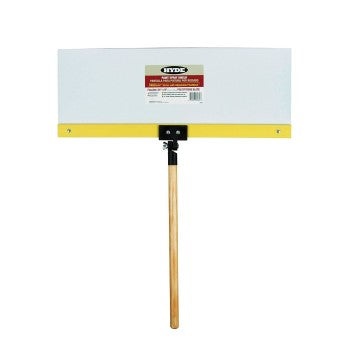
Hyde Mfg 28060 Flexible Polystyrene Spray Shield ~ 24
Brand: Hyde Mfg
Category: Hardware > Tools > Paint Tools > Paint Rollers